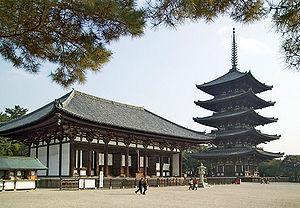
Le Kōfuku-ji est un temple bouddhiste de la cité de Nara. C'est le temple familial des Fujiwara et le principal temple du bouddhisme Hossō-shū. Il est également appelé, avec l'Enryaku-ji, Nanto-Hokurei, terme désignant les deux temples les plus puissants pendant l'ère Heian : le Kōfuku-ji au sud et l'Enryaku-ji sur le mont Hiei, au nord. Le temple fait partie depuis 1998 des monuments historiques de l'ancienne Nara inscrits au patrimoine mondial de l'UNESCO.
L'ère Kyōhō est une des ères du Japon suivant l'ère Shōtoku et précédant l'ère Genbun s'étendant de 1716 à 1736. Les empereurs régnants sont Nakamikado-tennō et Sakuramachi-tennō.
L'empereur Nakamikado, 14 janvier 1702 - 10 mai 1737 est le 114ᵉ empereur du Japon selon l'ordre de succession traditionnel. Il règne du 27 juillet 1709 au 13 avril 1735.